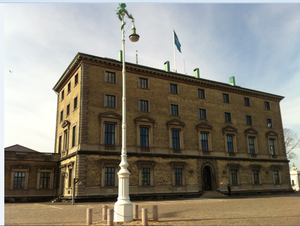
Københavns Havn
Administrationsbygningen for Københavns Havn på Esplanaden.
Københavns Havn er havnen beliggende i København. Den strækker sig i dag fra Svanemøllebugten i nord til Sjællandsbroen i syd og ejes af Københavns Havn A/S. Selve havnedriften varetages dog af Copenhagen Malmö Port AB, som ejes af By & Havn og Malmö Hamn AB.